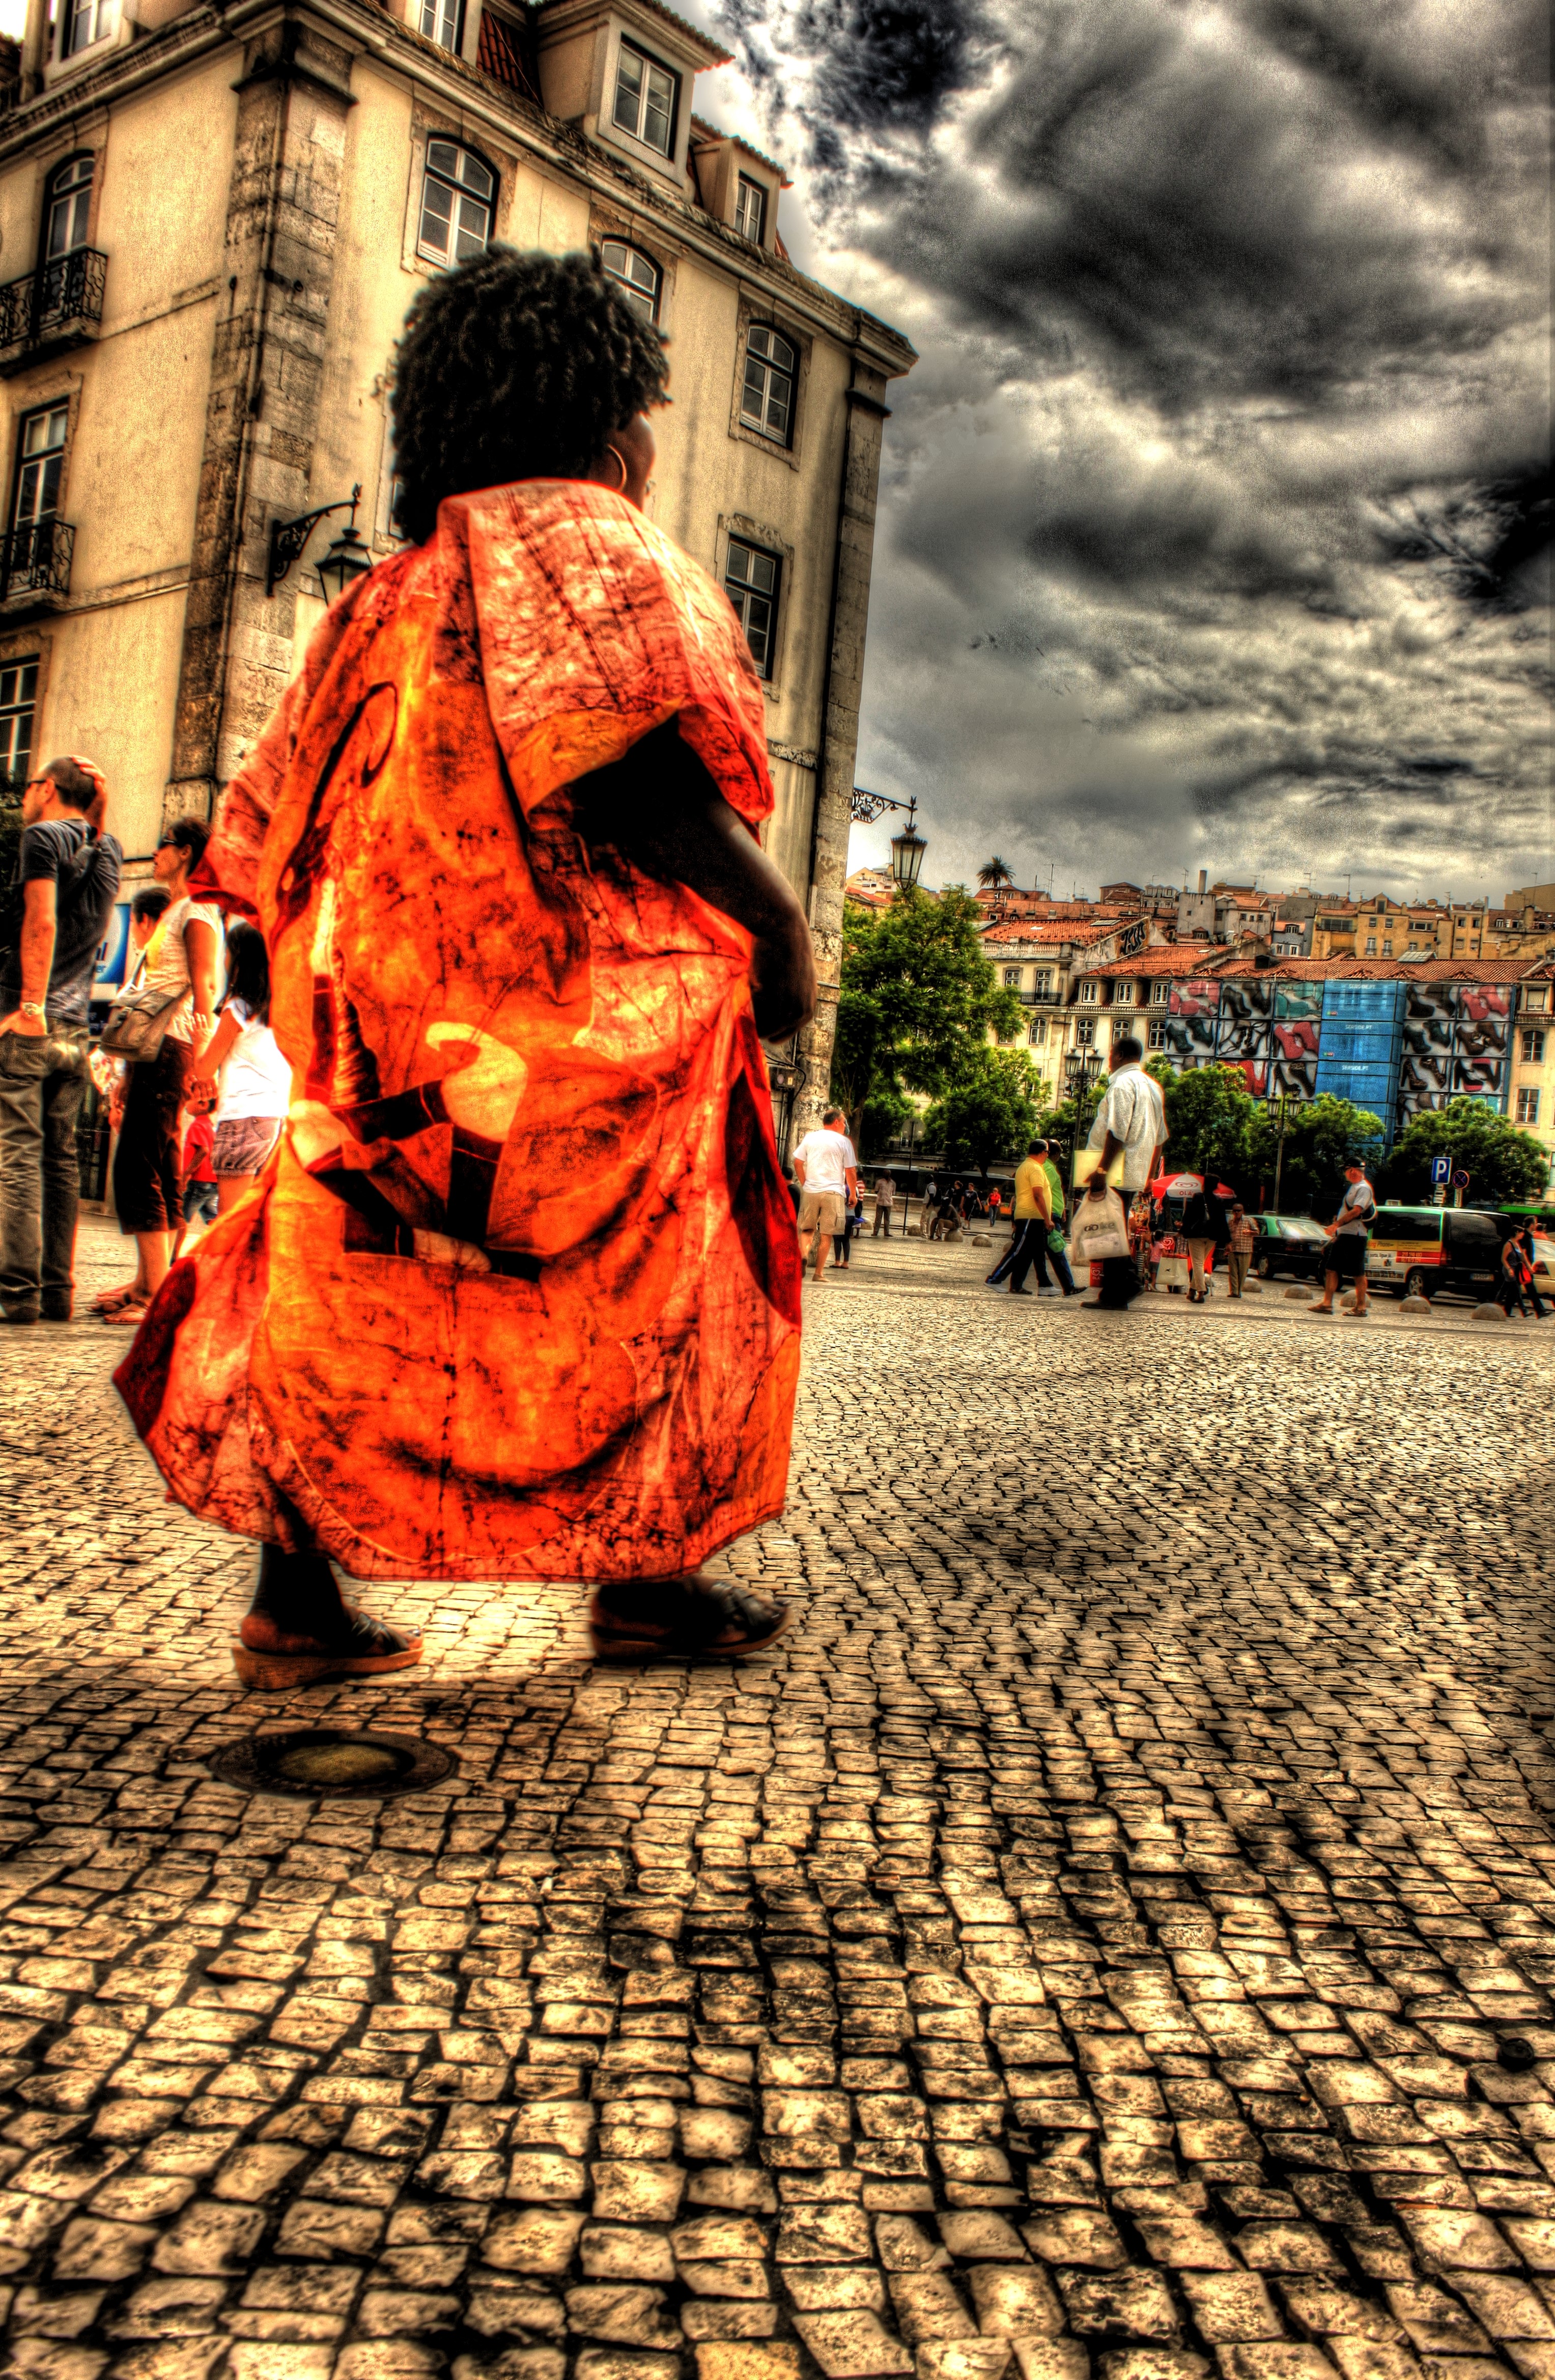
road, street, travel, spring, red, color, art, cool image, temple, tradition